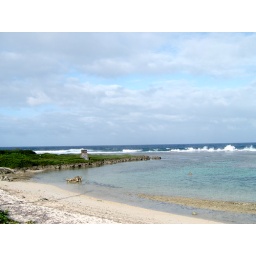
Little inlet along Guam's southeastern coast road in Ipan-Talofofo.  It doesn't appear to have a name.